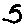
Label: 5